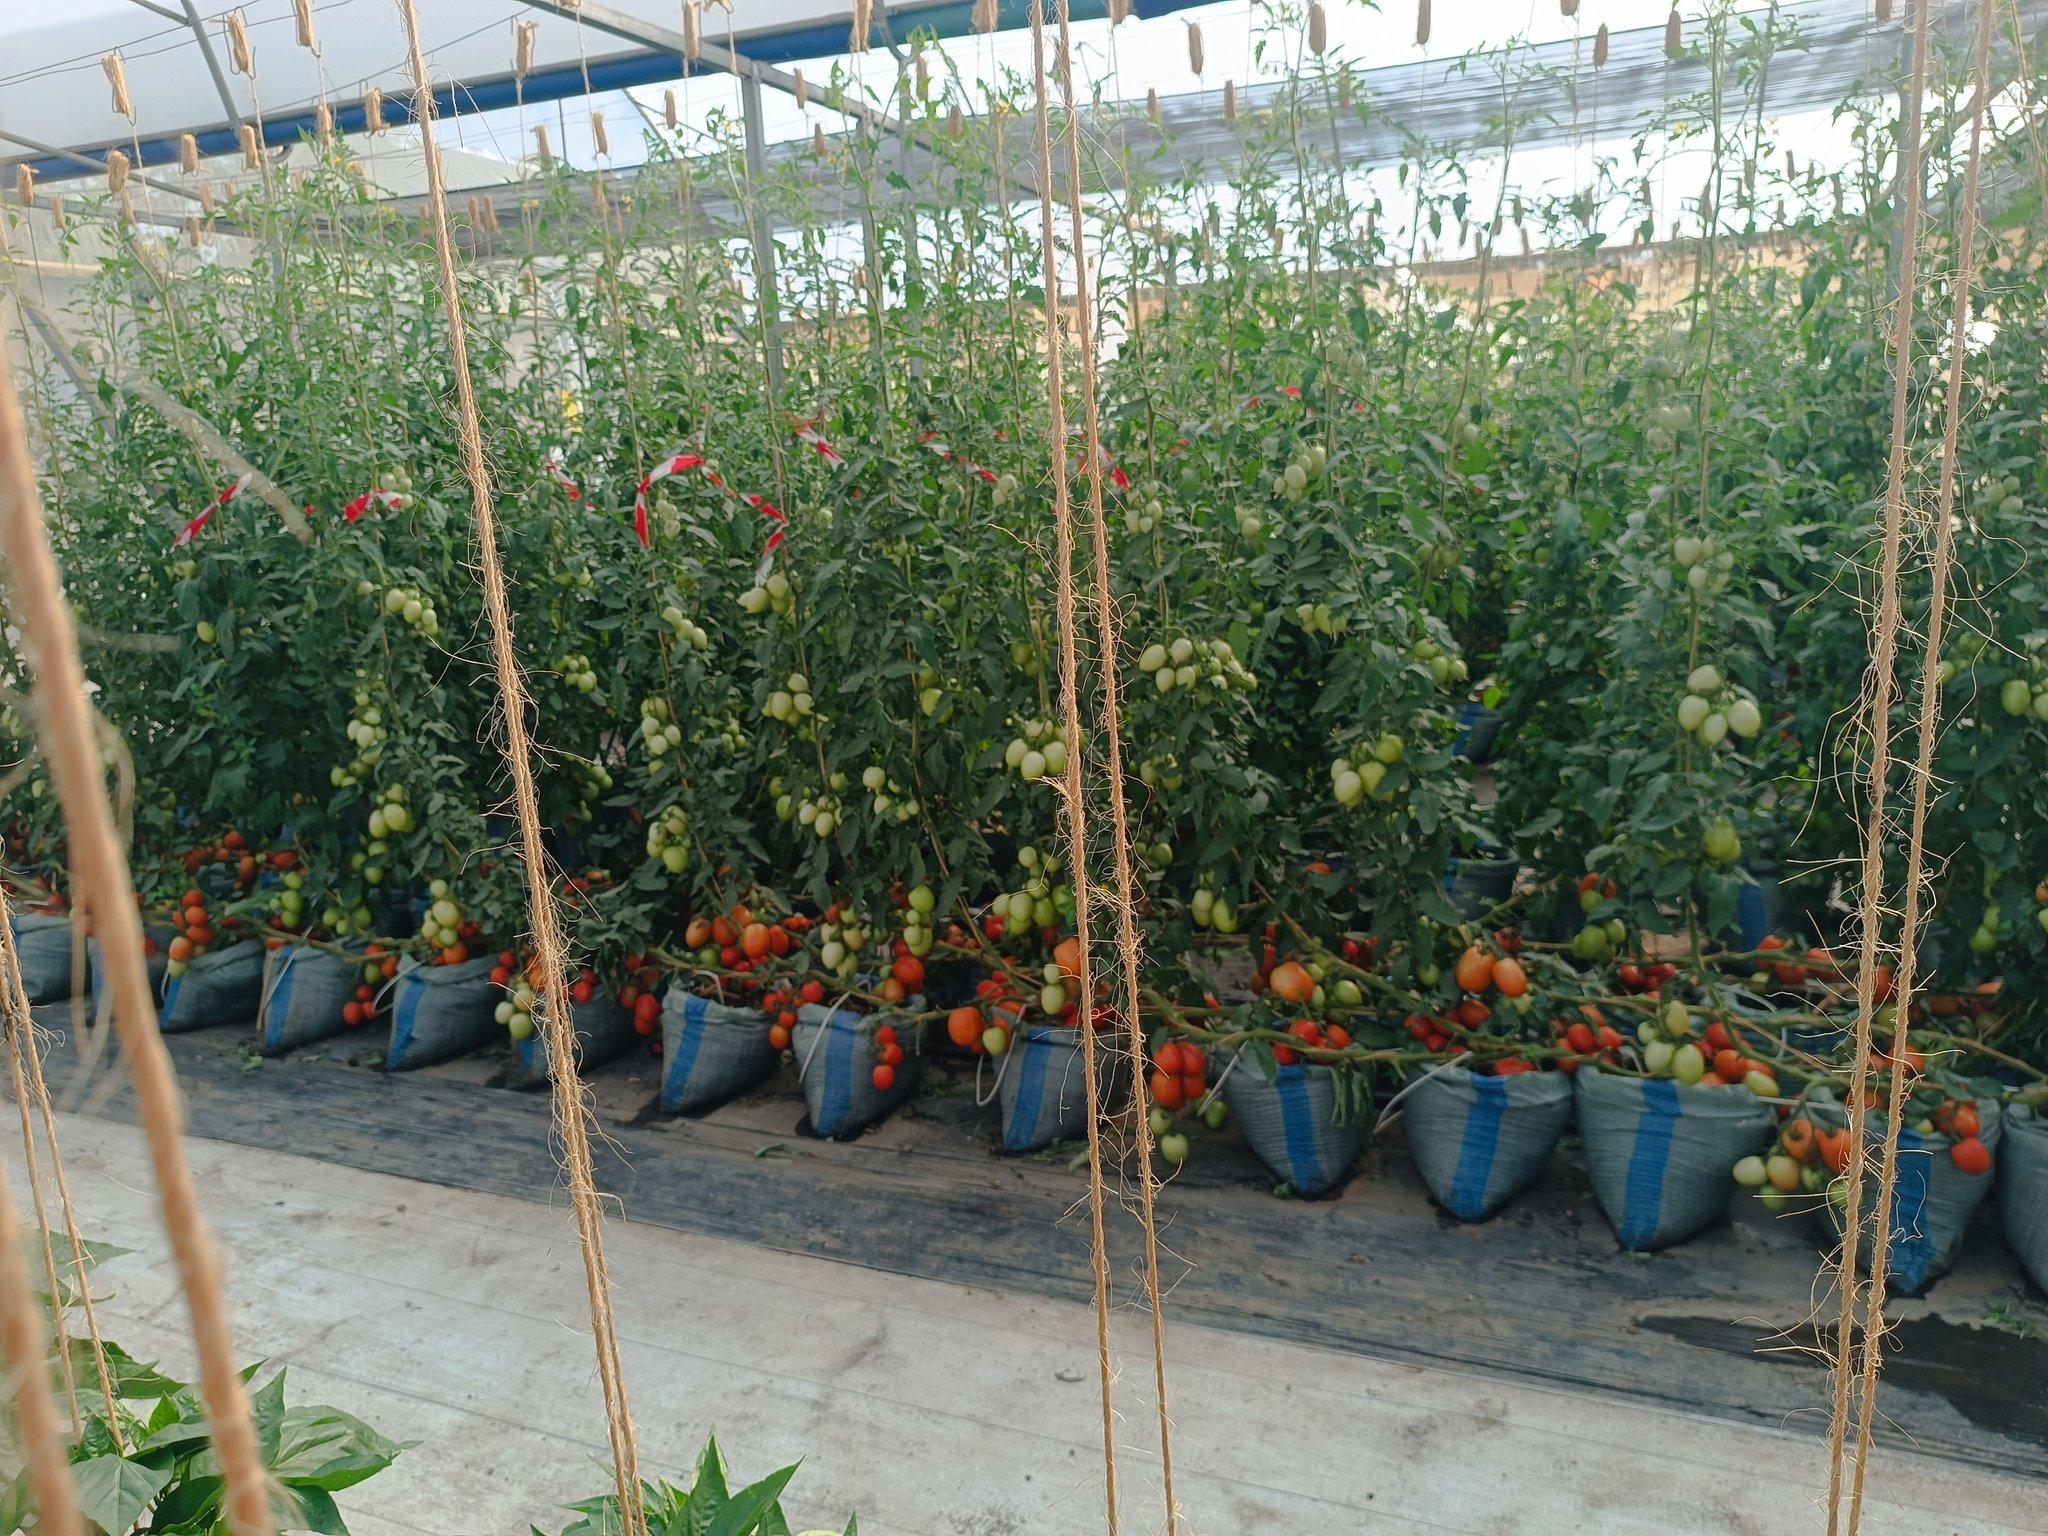
Mimea jamii ya nyanya iliyopandwa katika mifuko na kufungwa kamba ina matunda ya rangi ya kijani na nyekundu ambayo huchumwa na kupelekwa sokoni kwa ajili ya kuuzwa.